The Mountain Environment

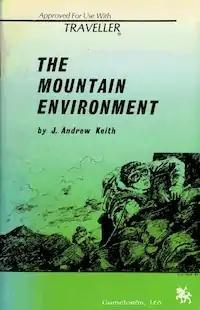
Cover by William H. Keith

The Mountain Environment is a 1983 tabletop role-playing game supplement, written by J. Andrew Keith, with a cover by William H. Keith, for "Traveller" published by Gamelords.